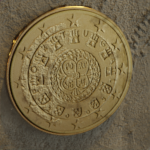
Coin value: 10cents
Country: pt
Edition: standard